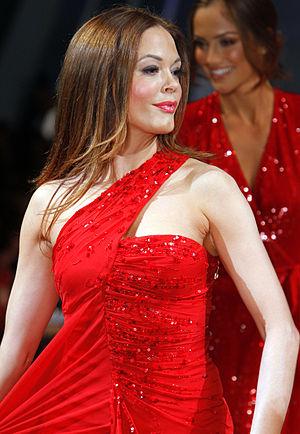
L'affaire Harvey Weinstein est la révélation publique de harcèlements et d'agressions sexuelles commises par Harvey Weinstein, personnalité influente de l'industrie du cinéma américain.